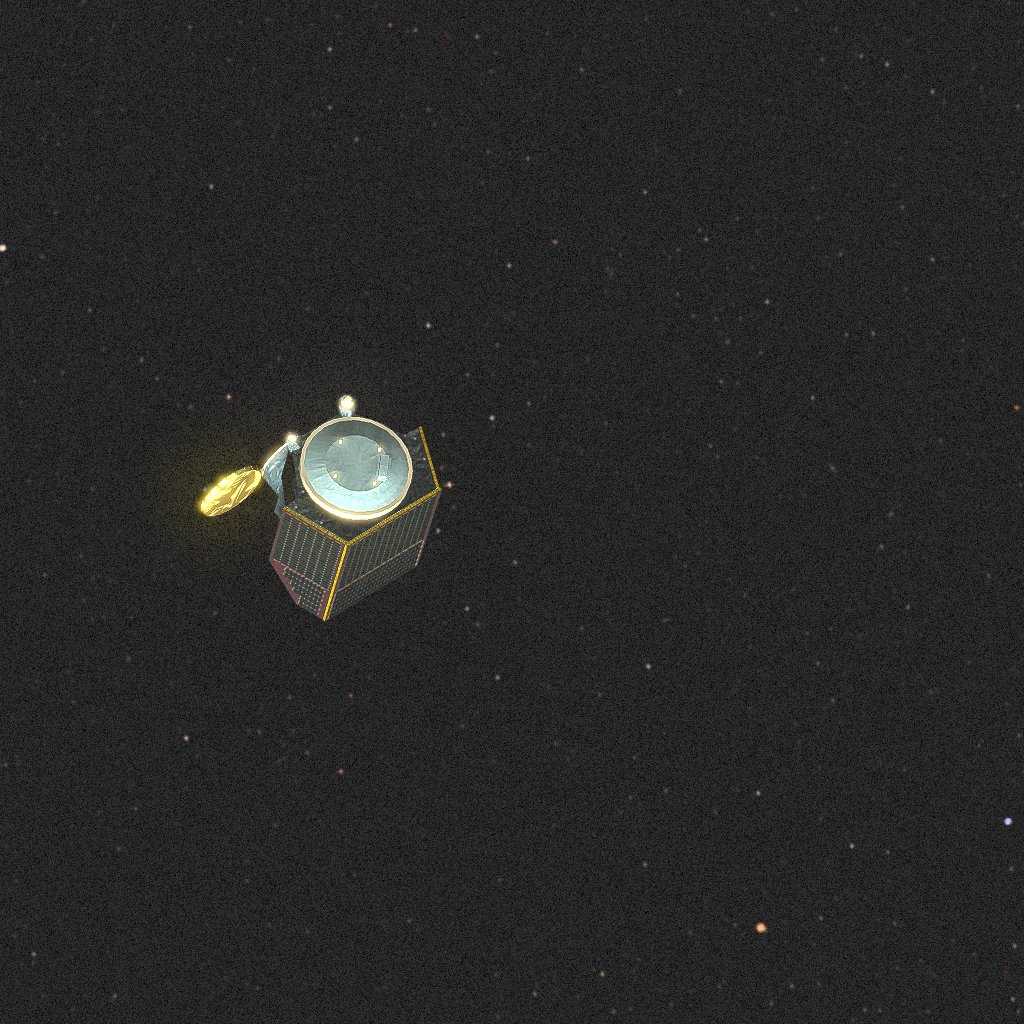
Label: cheops